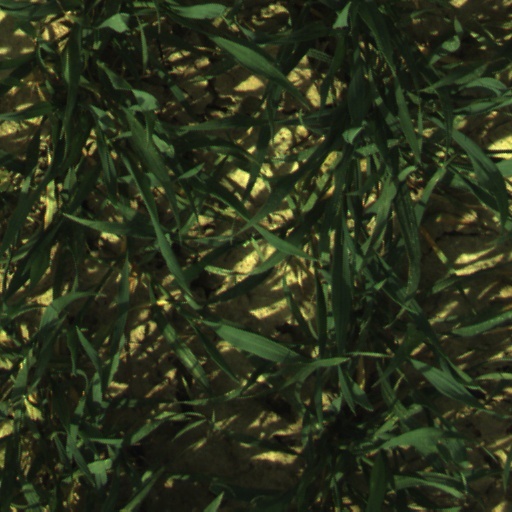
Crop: wheat